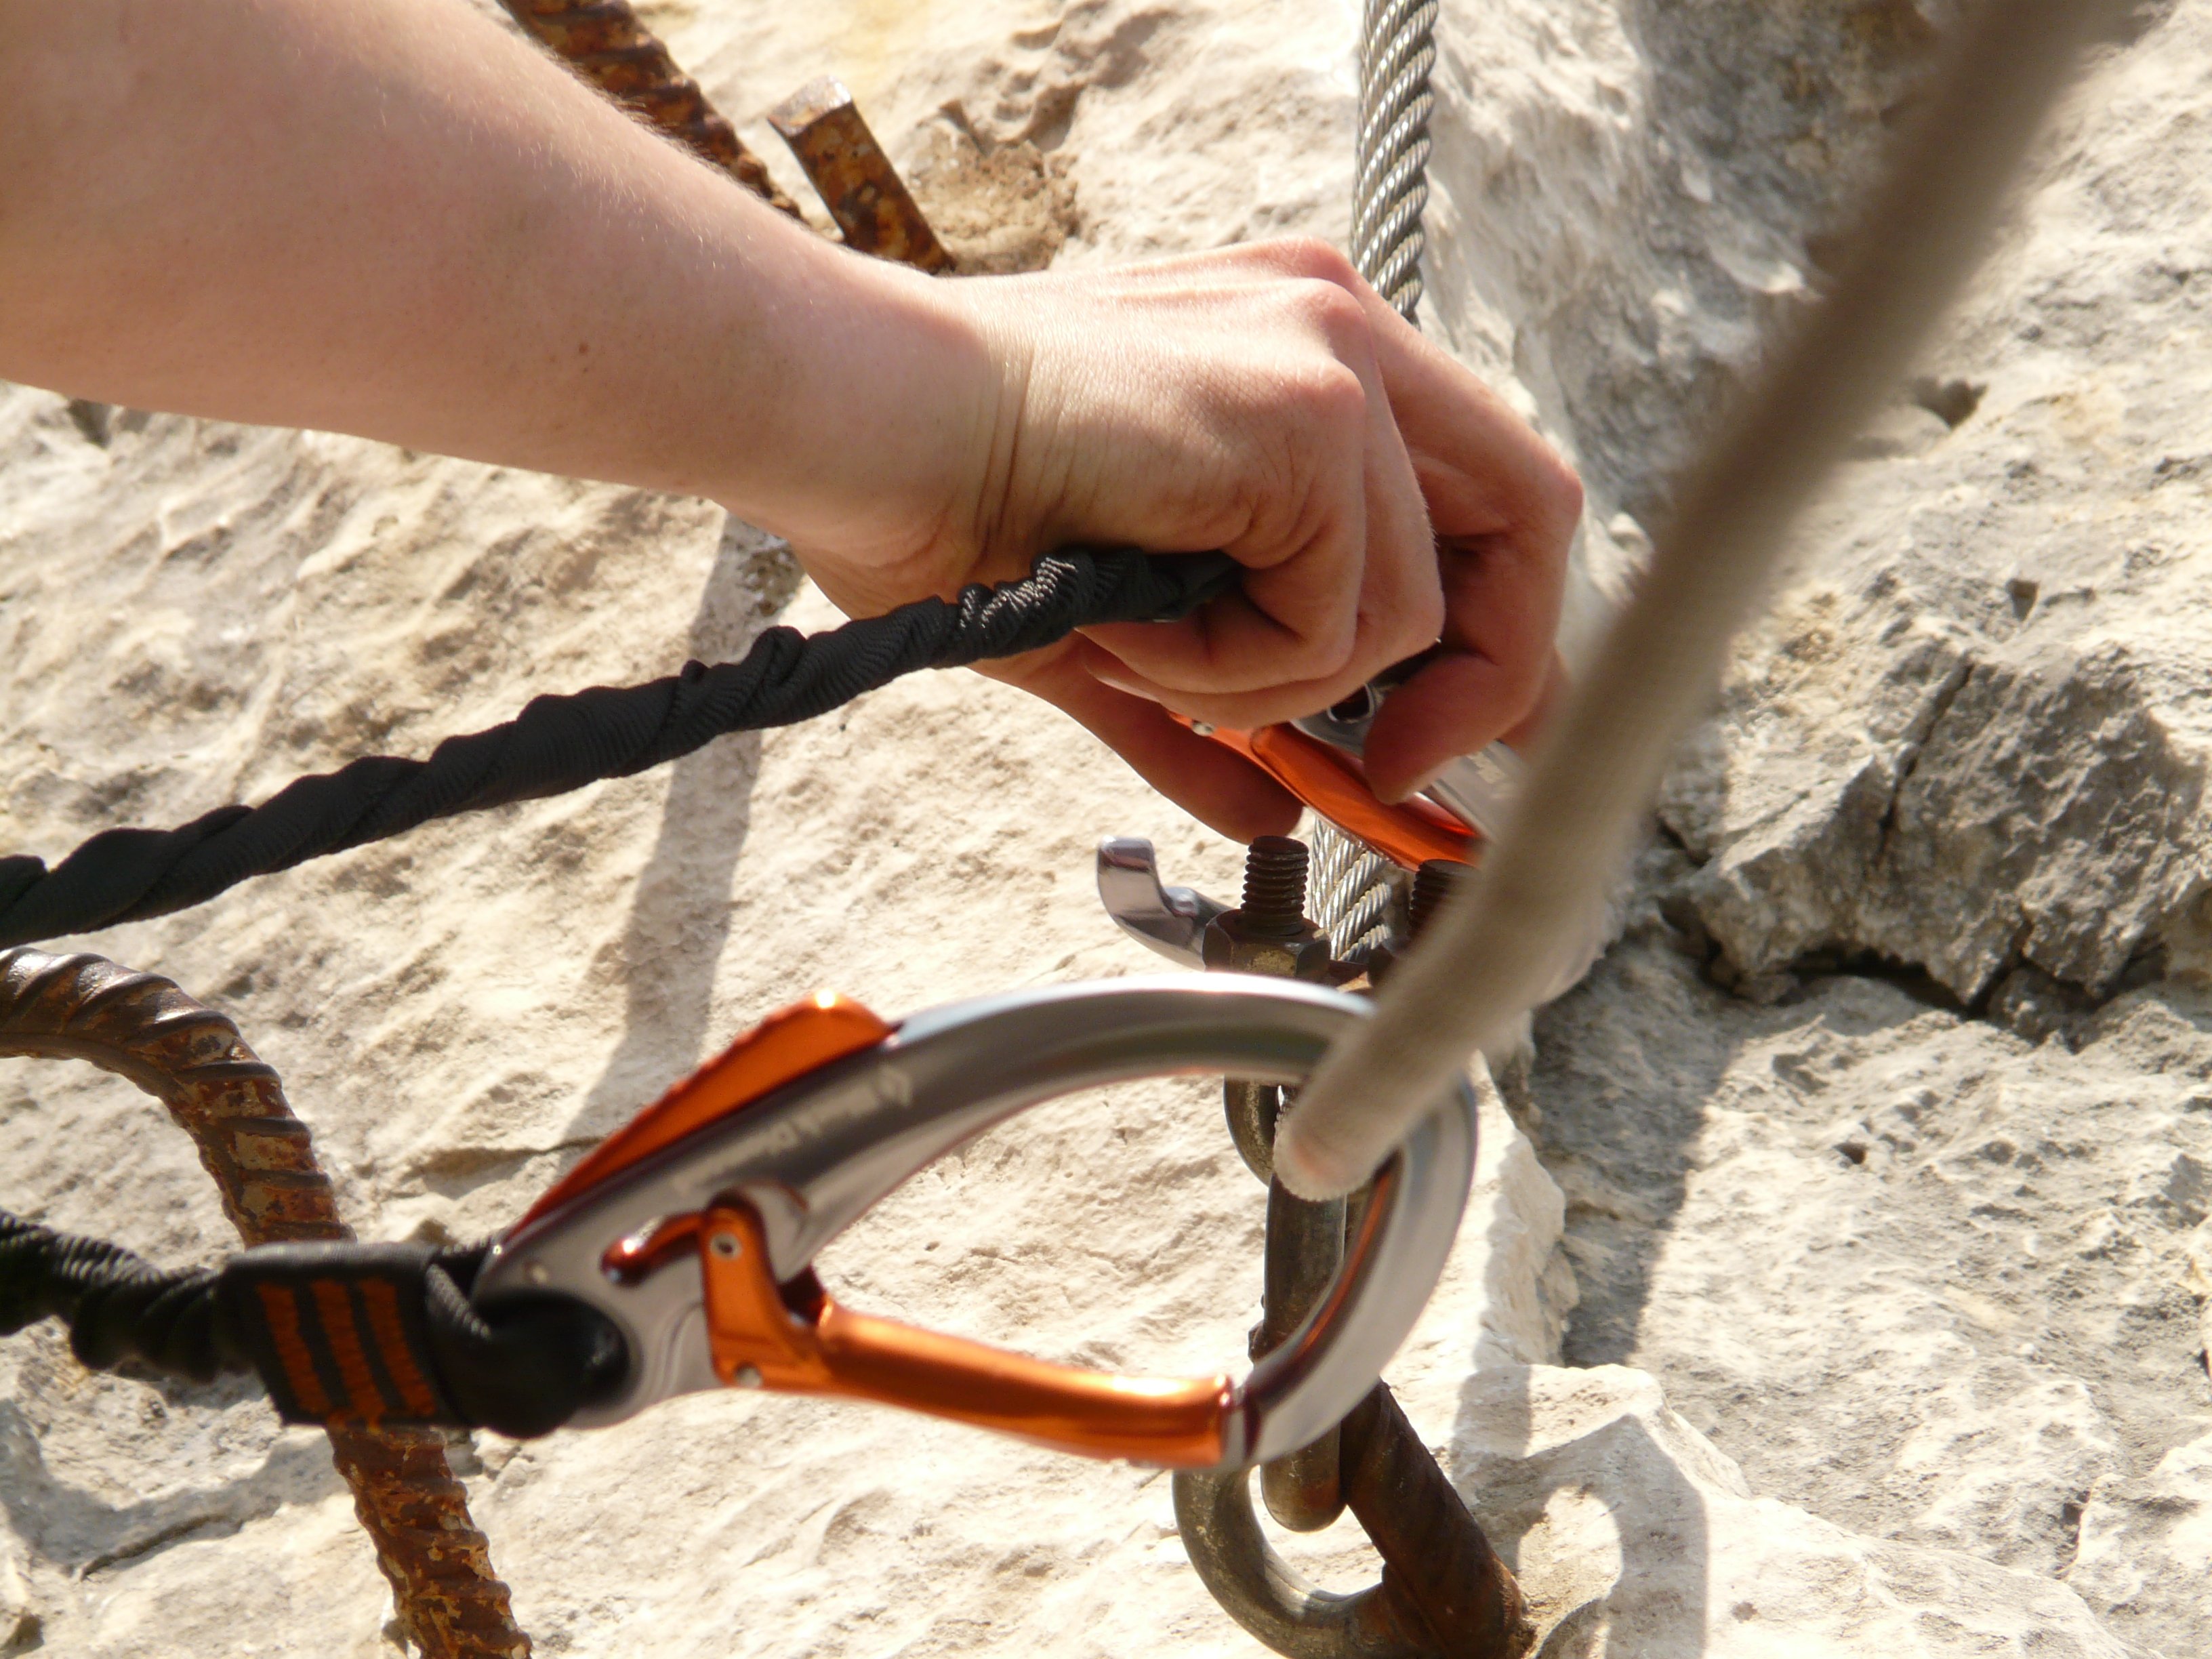
hand, rock, rope, adventure, recreation, leg, climbing, arm, security, material, hook, sports, hang, backup, carbine, steel cable, rope up, anchoring, via ferrata, outdoor recreation, put on, sport climbing, redundancy